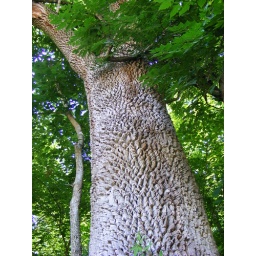
Storm Damaged Century old white ash tree (Planted by Olmsted)